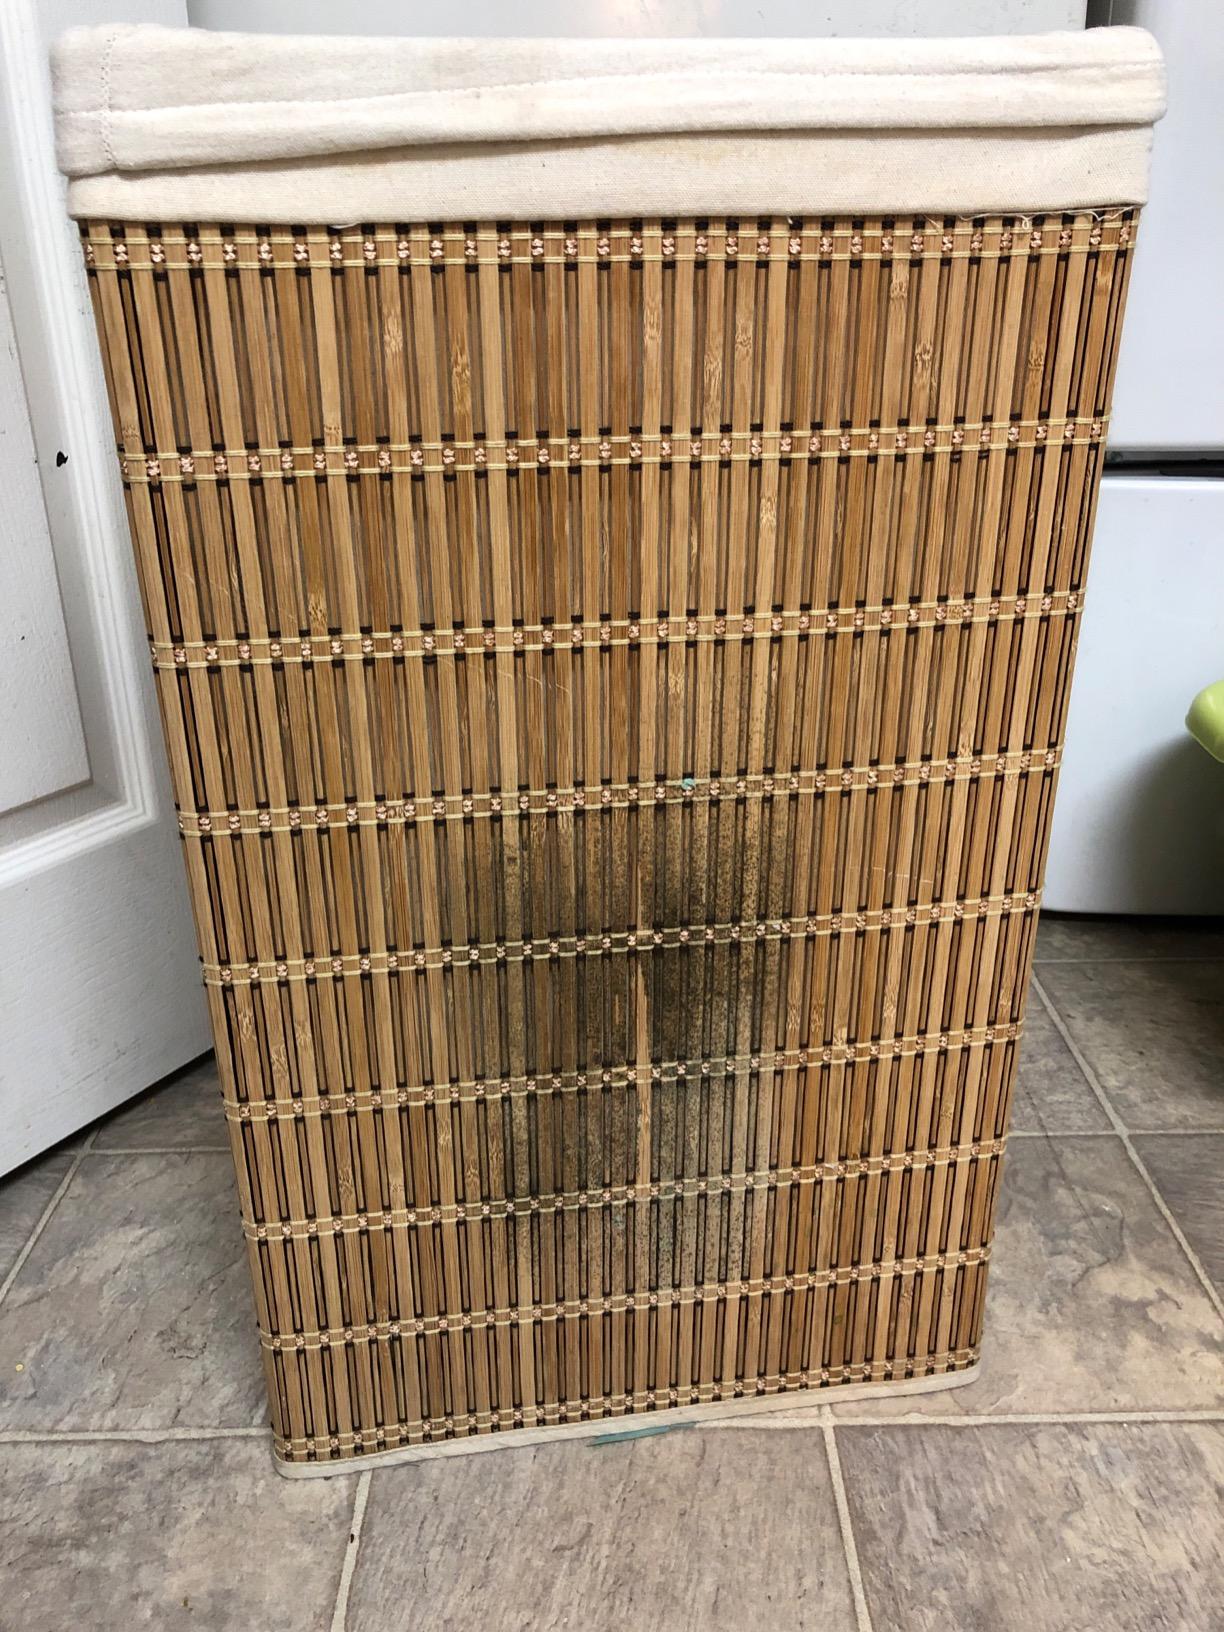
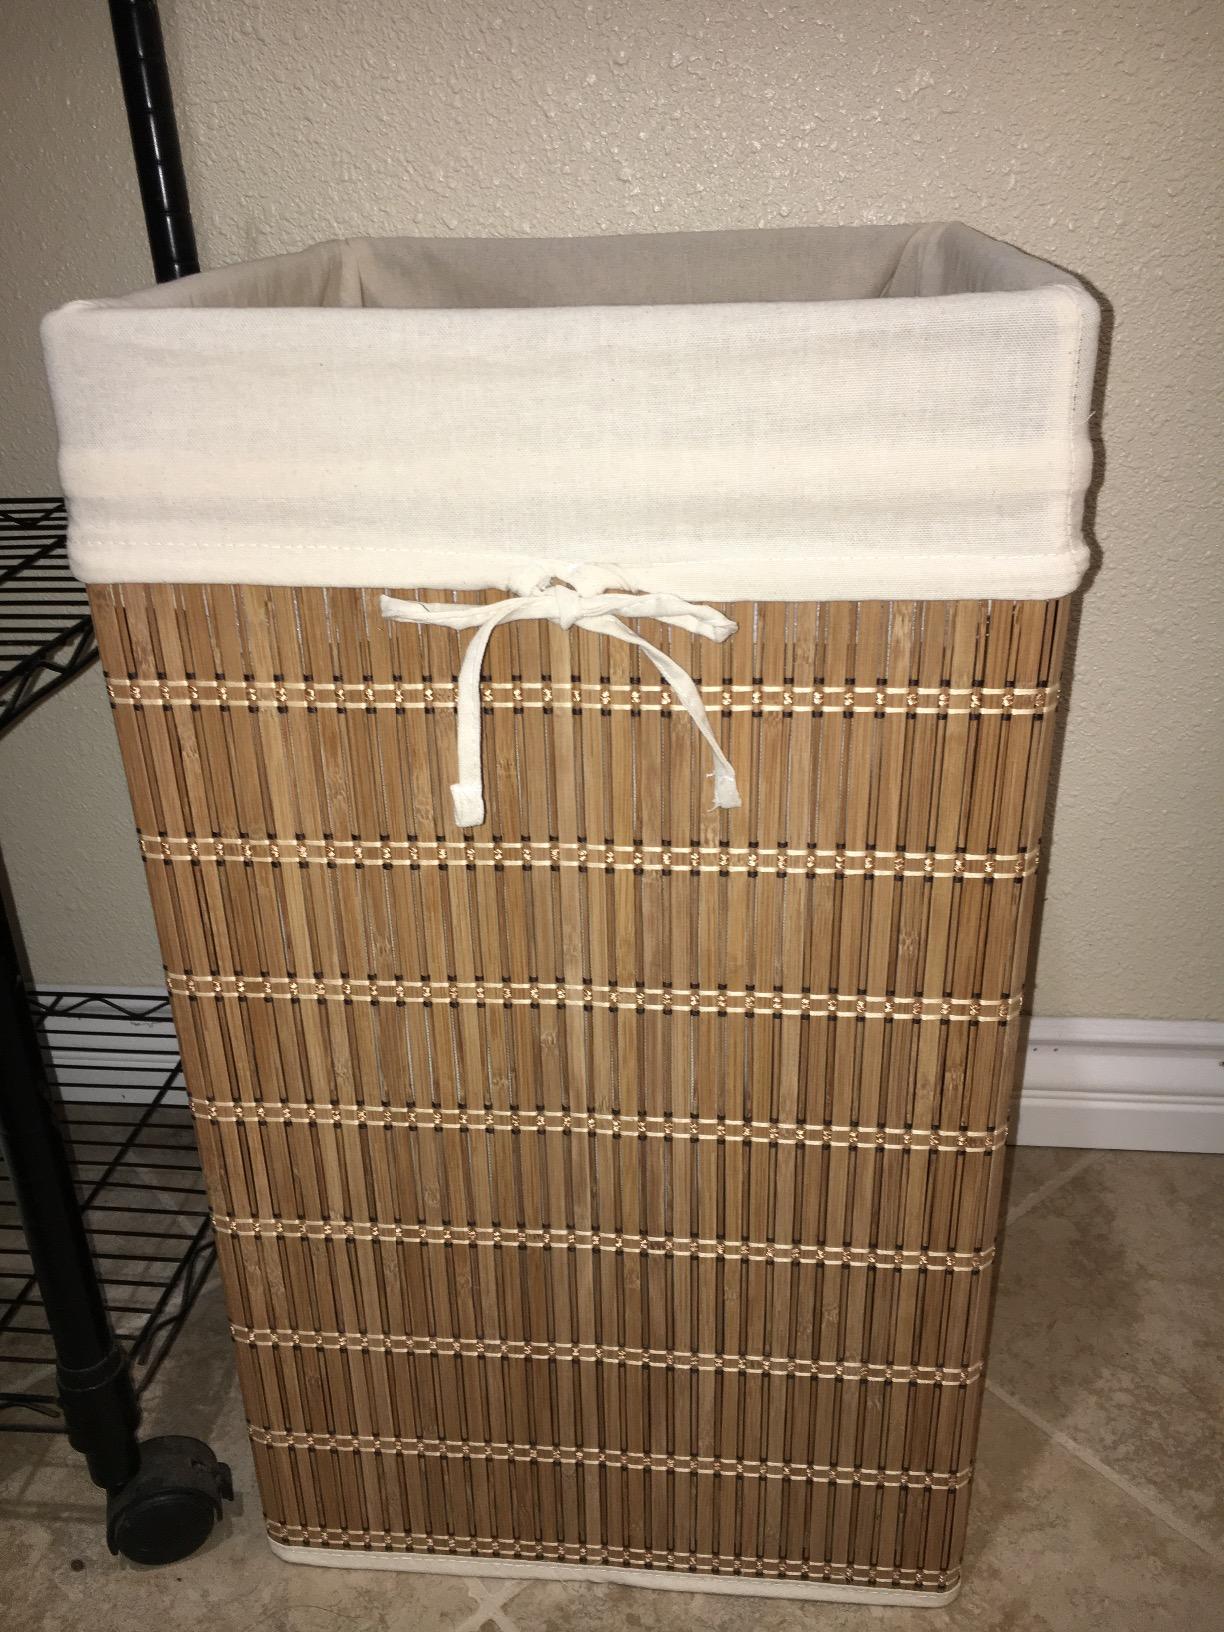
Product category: items_hamper
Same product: yes